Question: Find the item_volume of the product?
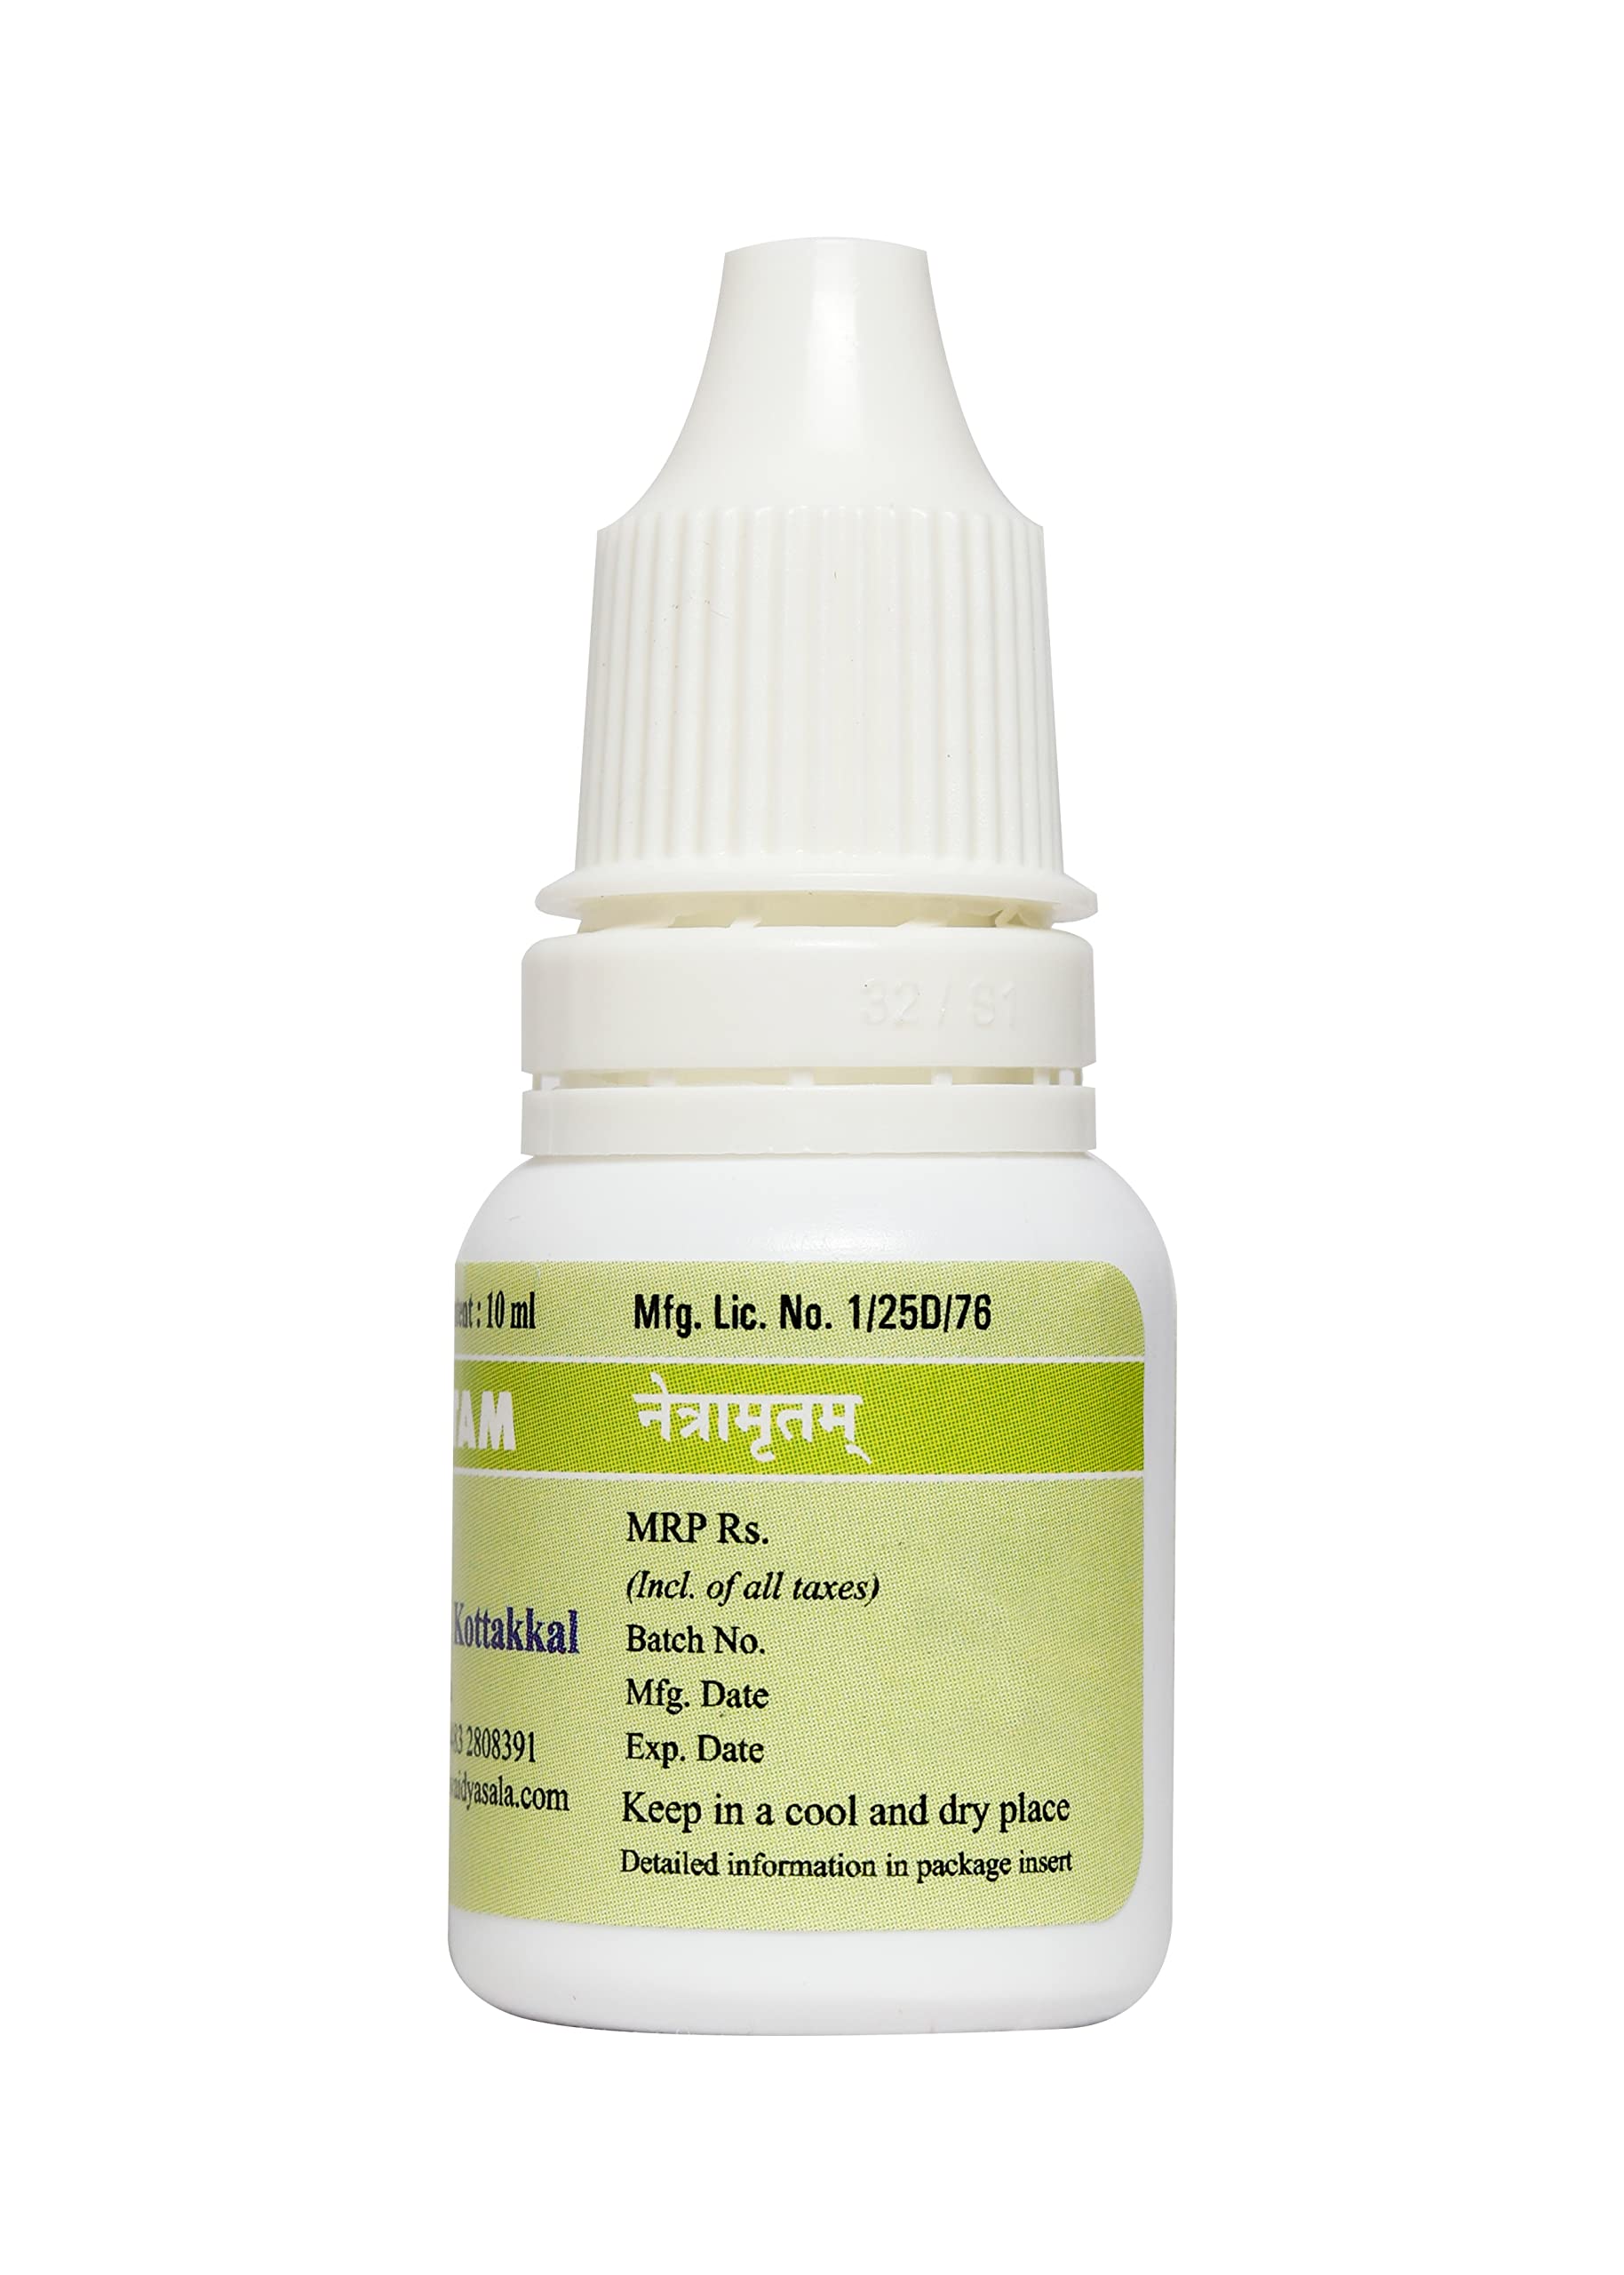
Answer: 10.0 millilitre